Nanna (Norse deity)

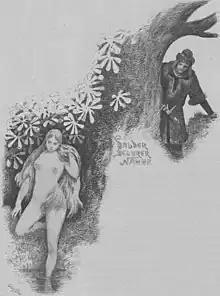
Baldr secretly watches Nanna bathing (1898) by Louis Moe

In book III of "Gesta Danorum", Nanna is not a goddess, but rather a daughter of the mortal King Gevar. Nanna is attracted to her foster-brother Höðr (here, also a human), son of Hothbrodd, and "seeks his embraces". One day, Baldr, who Saxo describes as the son of the god Odin, witnesses Nanna bathing and lusts for her; "the sheen of her graceful body inflamed him, and her manifest charms seared his heart – for there is no stronger incitement to lust than beauty." Fearing that Höðr will be an obstacle for his acquisition of Nanna, Baldr resolves to slay Höðr.